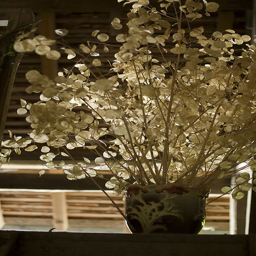
A plant with white flowers and brown stems lit up by lighting behind it.
A vase filled with dried silver dollar plant seed pods.
A vase is full of white flowers on long stems.
A vase holding white flowers with fence in background.
A potted plant is sitting on a ledge.